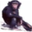
Label: chimpanzee